African spurred tortoise

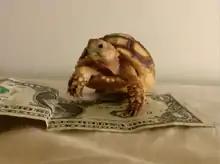
Young "C. sulcata"

The African spurred tortoise is native to the Sahara Desert and the Sahel, a transitional ecoregion of semiarid grasslands, savannas, and thorn shrublands found in the countries of Burkina Faso, the Central African Republic, Chad, Eritrea, Ethiopia, Mali, Mauritania, Nigeria, Senegal, Saudi Arabia, Sudan, Yemen and possibly in Somalia, Algeria, Benin, and Cameroon. It is possibly extirpated from Djibouti and Togo. They are found on hills, stable dunes, and flat areas with shrubs and high grass. They also like to settle in areas with interrupted streams or rivers. In these arid regions, the tortoise excavates burrows in the ground to get to areas with higher moisture levels, and spends the hottest part of the day in these burrows. This is known as aestivation. In the wild, they may burrow very deep, up to 15 m deep and 30 m long. Plants such as grasses and succulents grow around their burrows if kept moist, and in nature they continue to grow for the tortoise to eat if the soil is replenished with its feces. Sulcata tortoises found in the Sudanese part of their range may reach significantly greater size at maturity than those found in other regions.